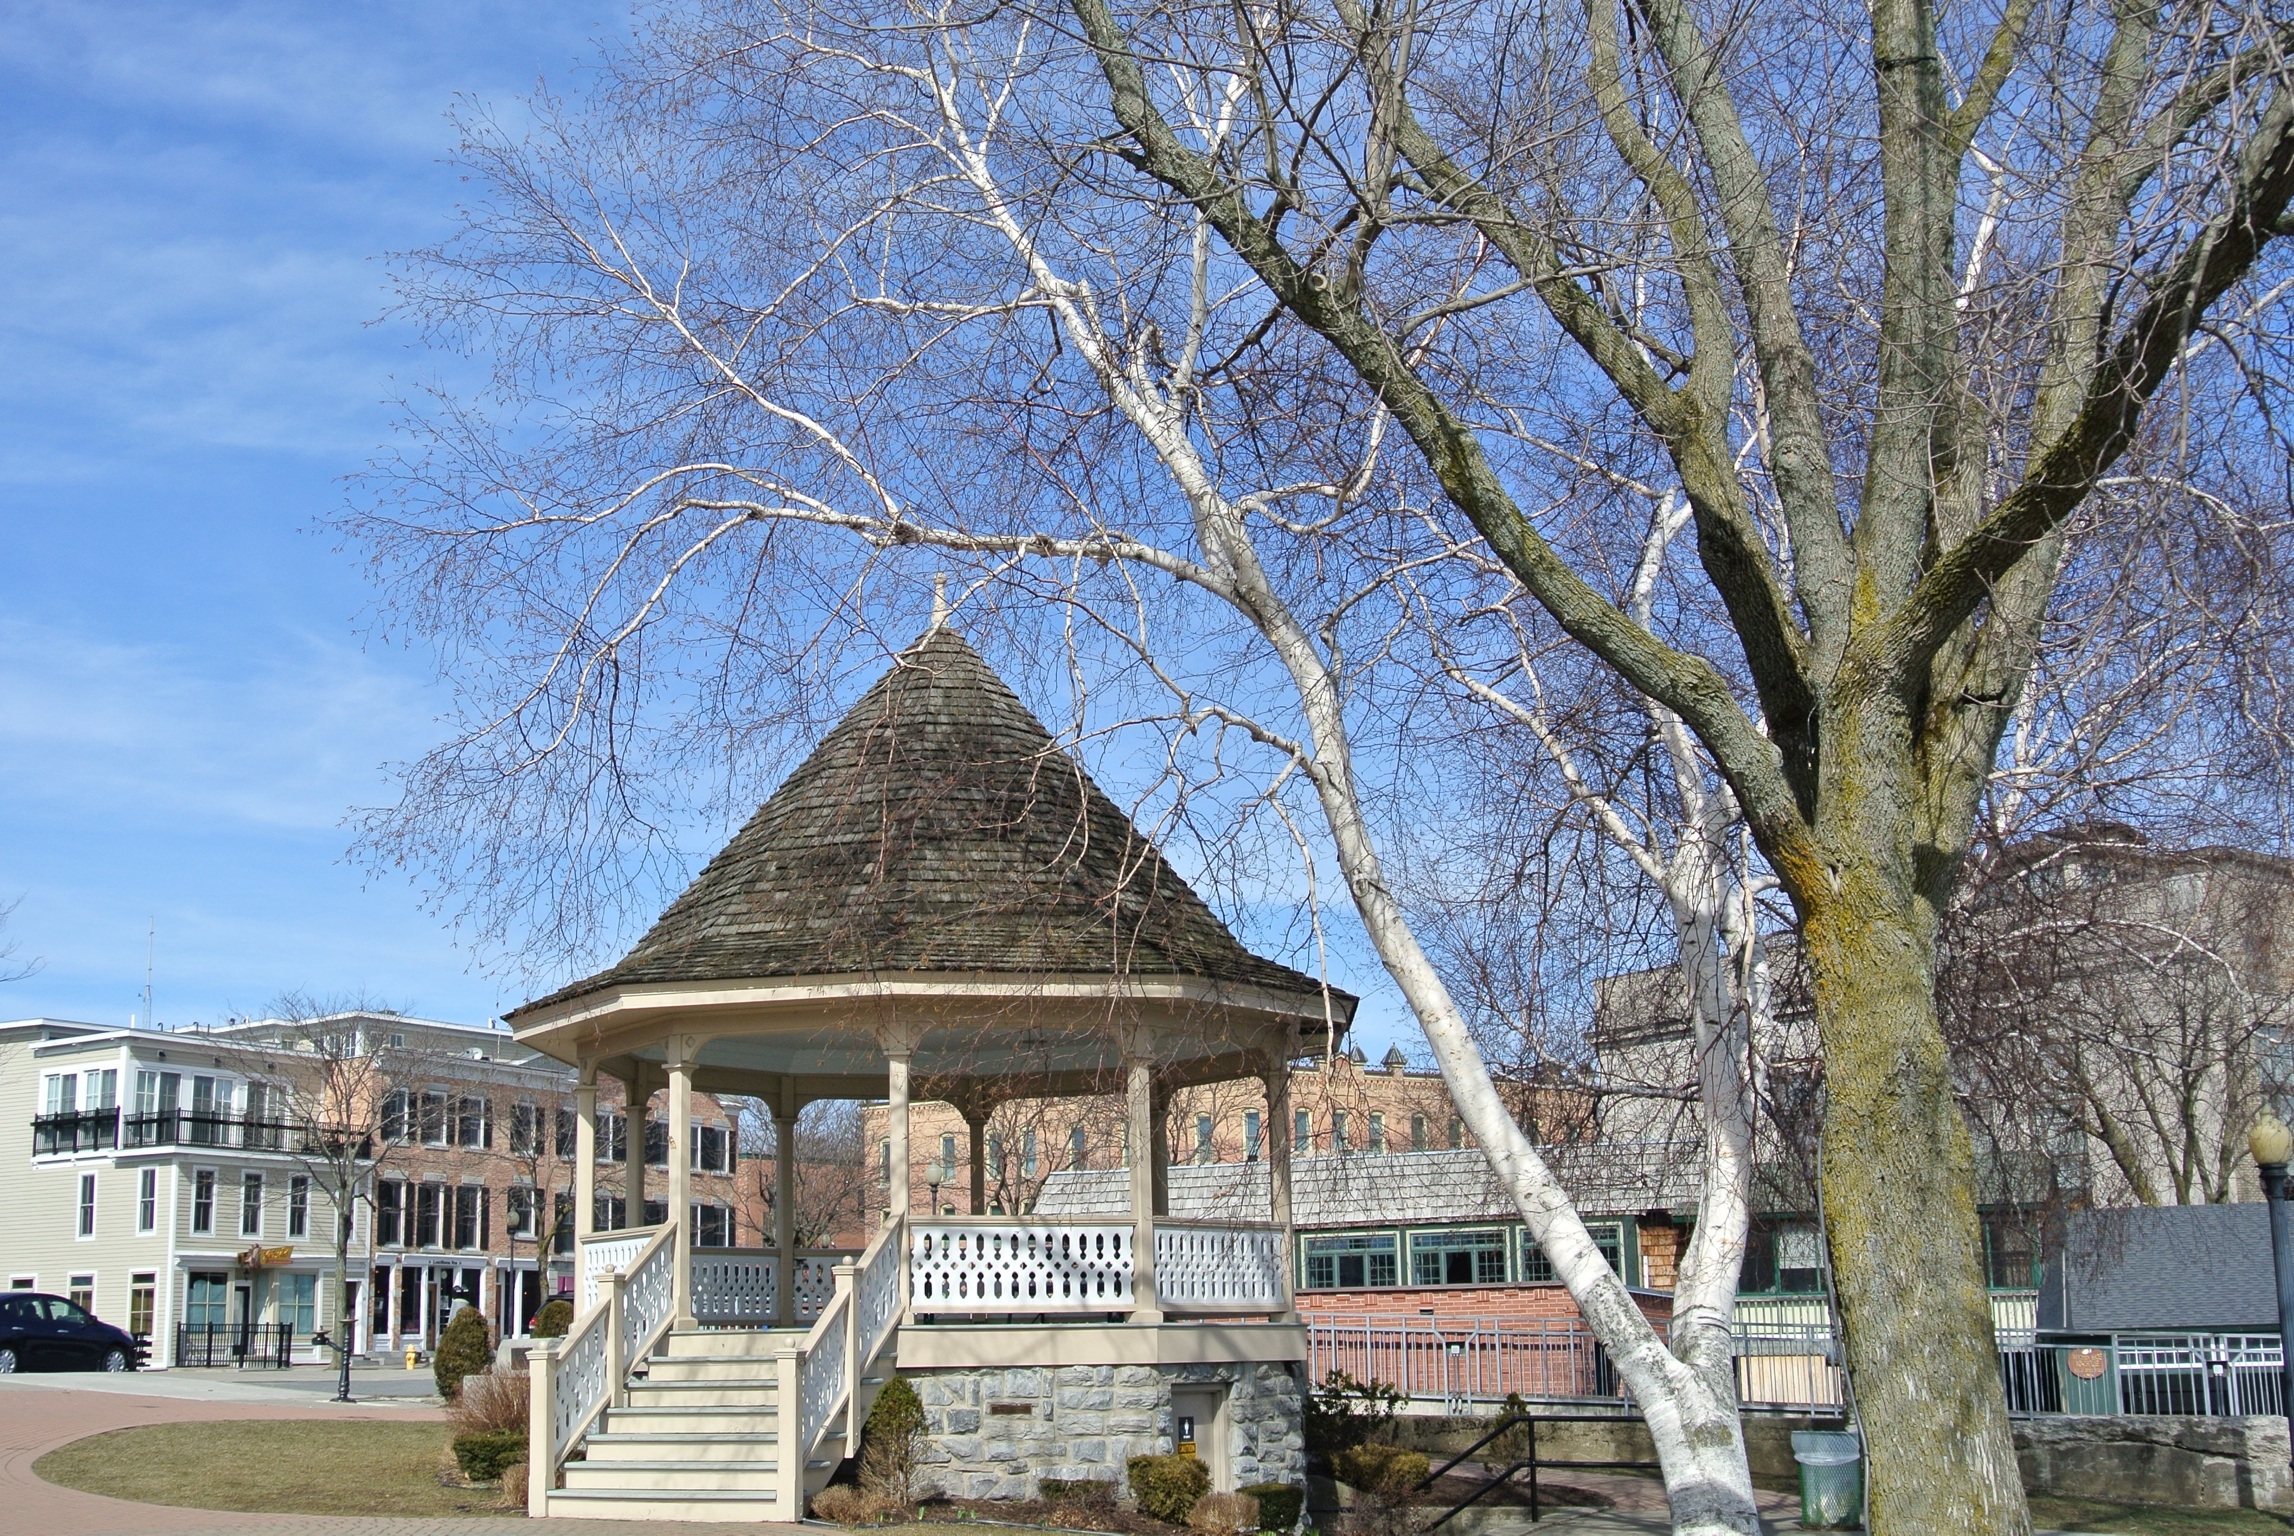
tree, house, flower, home, village, gazebo, estate, skaneateles, finger lakes, skaneateles lake, onondaga county